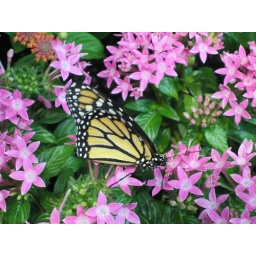
A butterfly in the butterfly house at the Museum of Natural Science